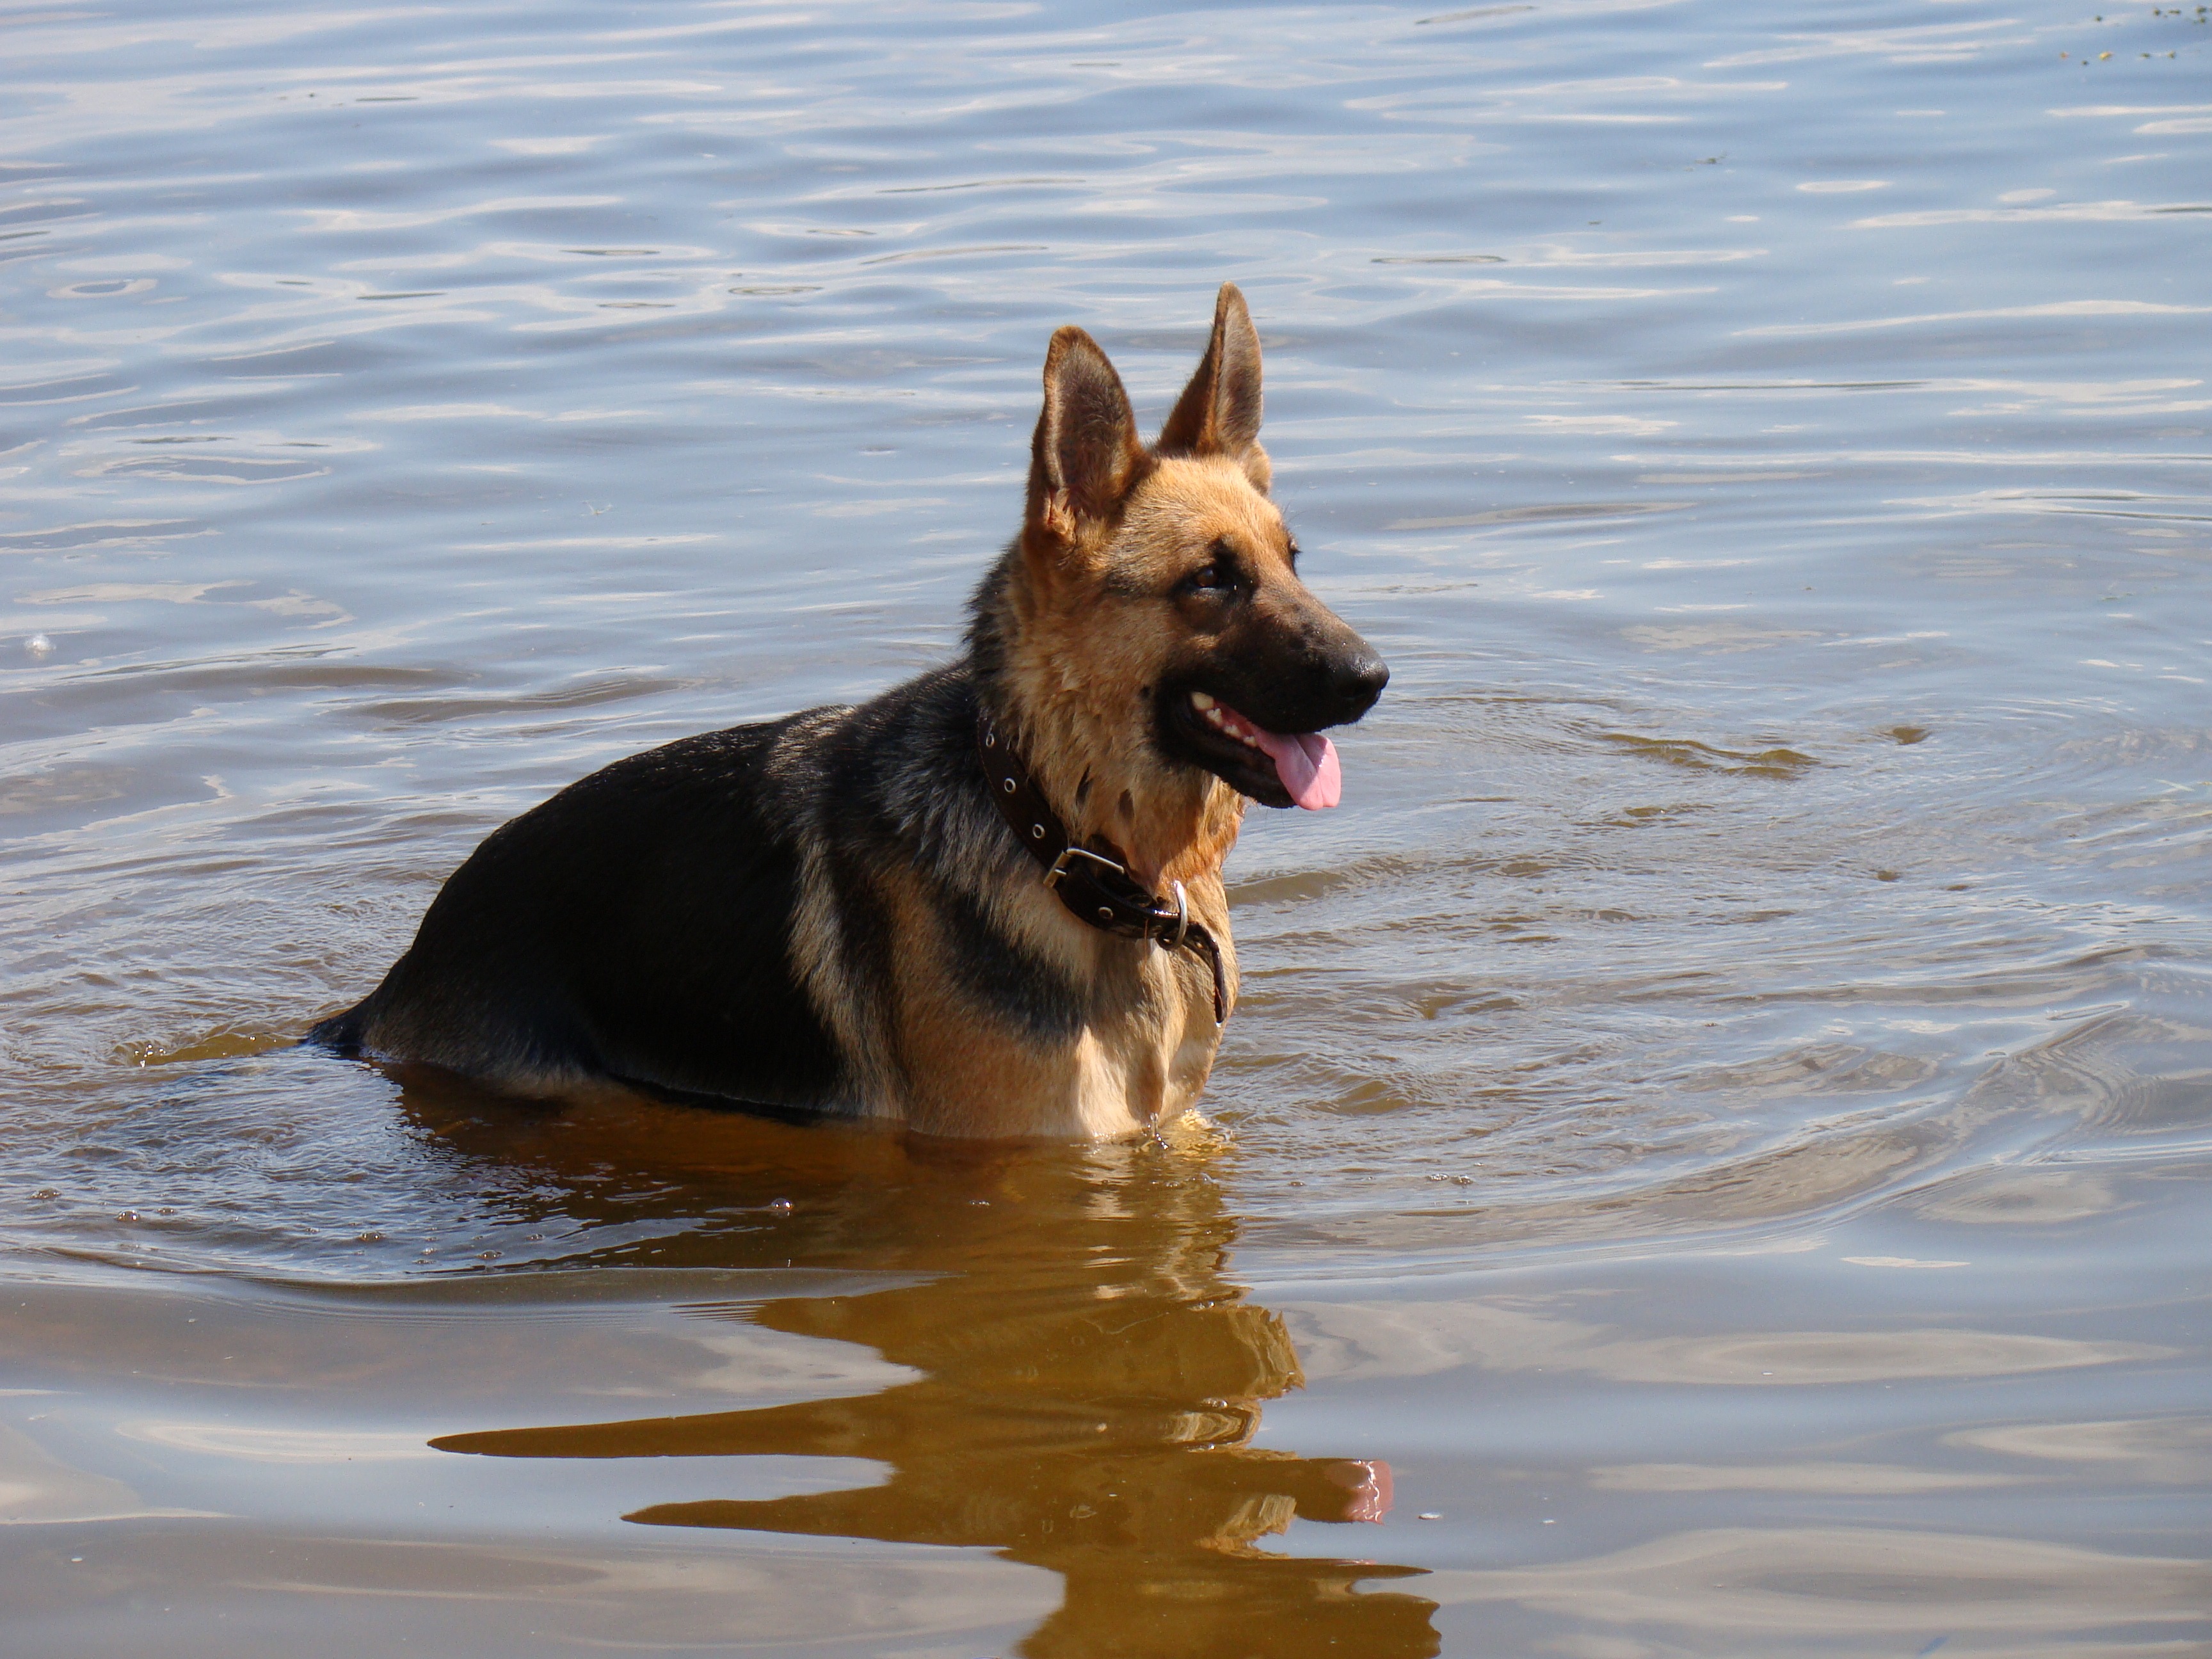
sun, dog, river, ripple, mammal, shepherd, vertebrate, in the water, dog like mammal, carnivoran, german shepherd dog